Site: brandenburg
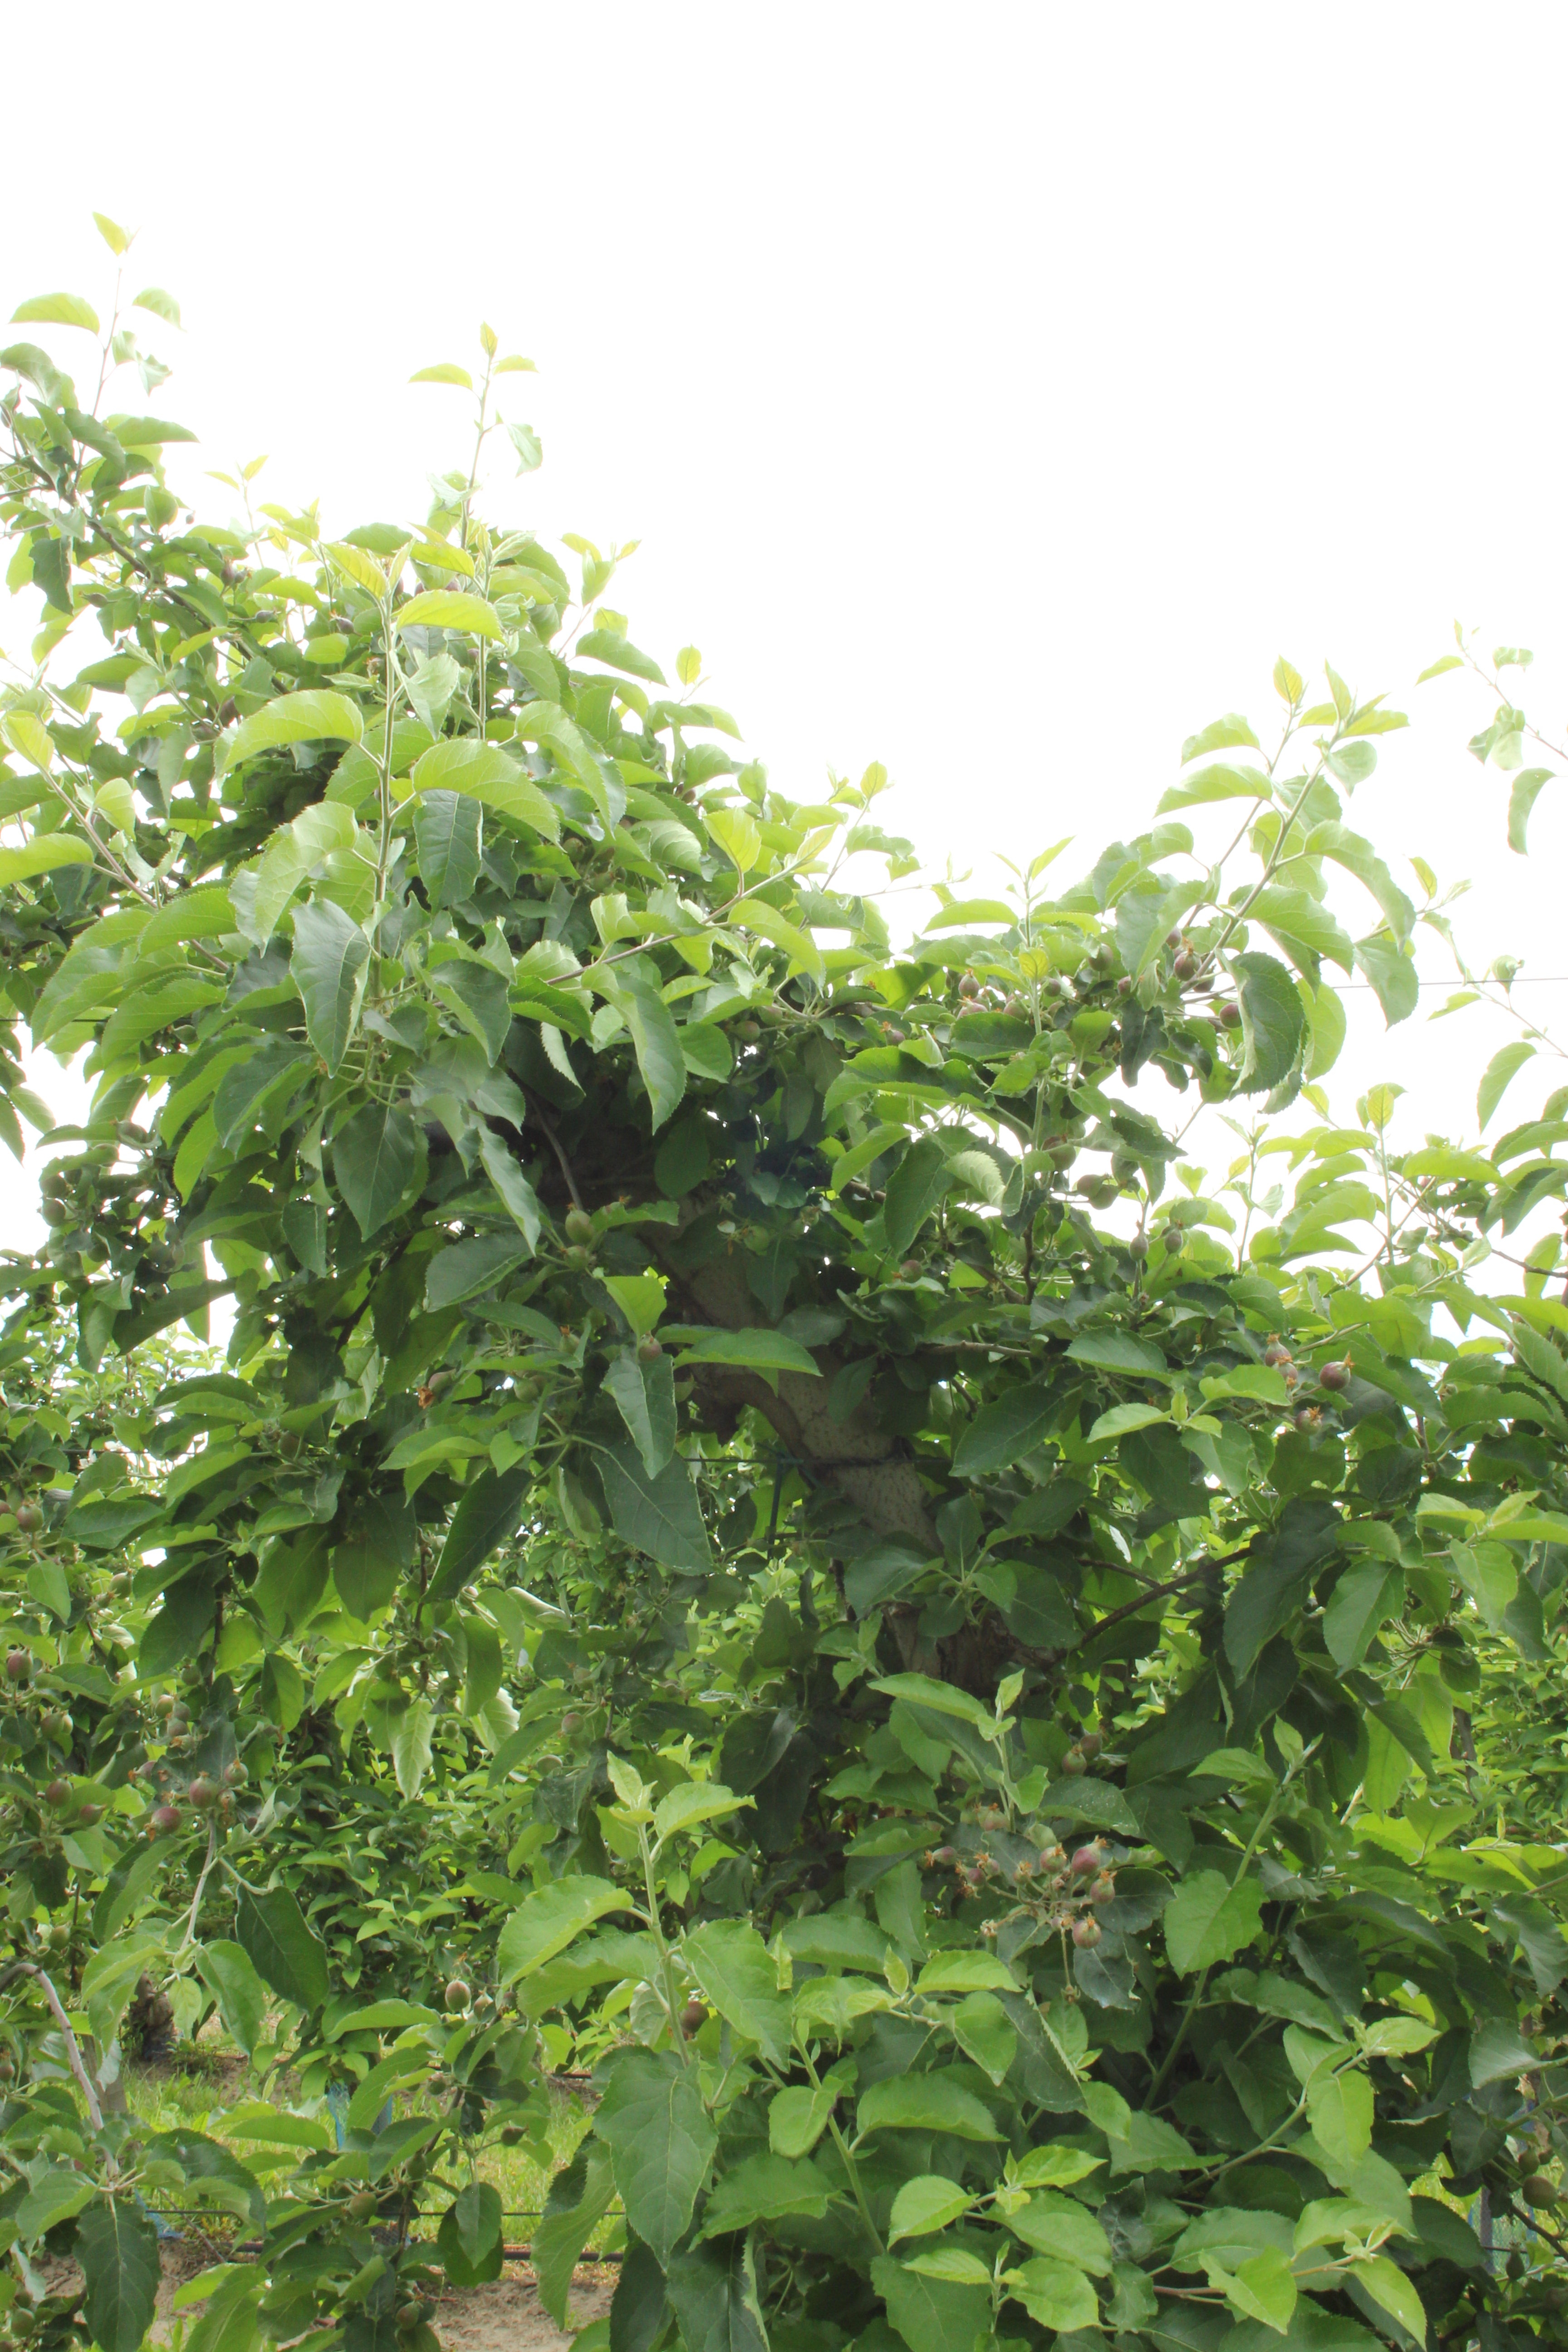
Growth stage (BBCH 72): Development of fruit